GLX

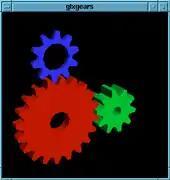
GLX demo (glxgears) included with X11

If client and server are running on the same computer and an accelerated 3D graphics card using a suitable driver is available, the former two components can be bypassed by DRI. In this case, the client application is then allowed to directly access the video hardware through several API layers.